Full Sail University

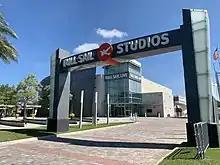
Full Sail Studios Arch

Enrollment doubled between 1989 and 1991 at a time of increased interest in film and media studies. The university had financial difficulties in 1992 and its growth slowed. Between 1995 and 1999, it began offering associate degrees in computer animation, digital media, game design and development, and show production and touring; these were later expanded into full bachelor's degree programs.